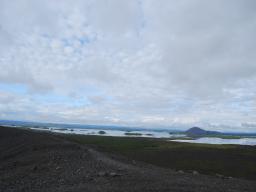
Label: Background_without_leaves